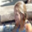
Label: girl